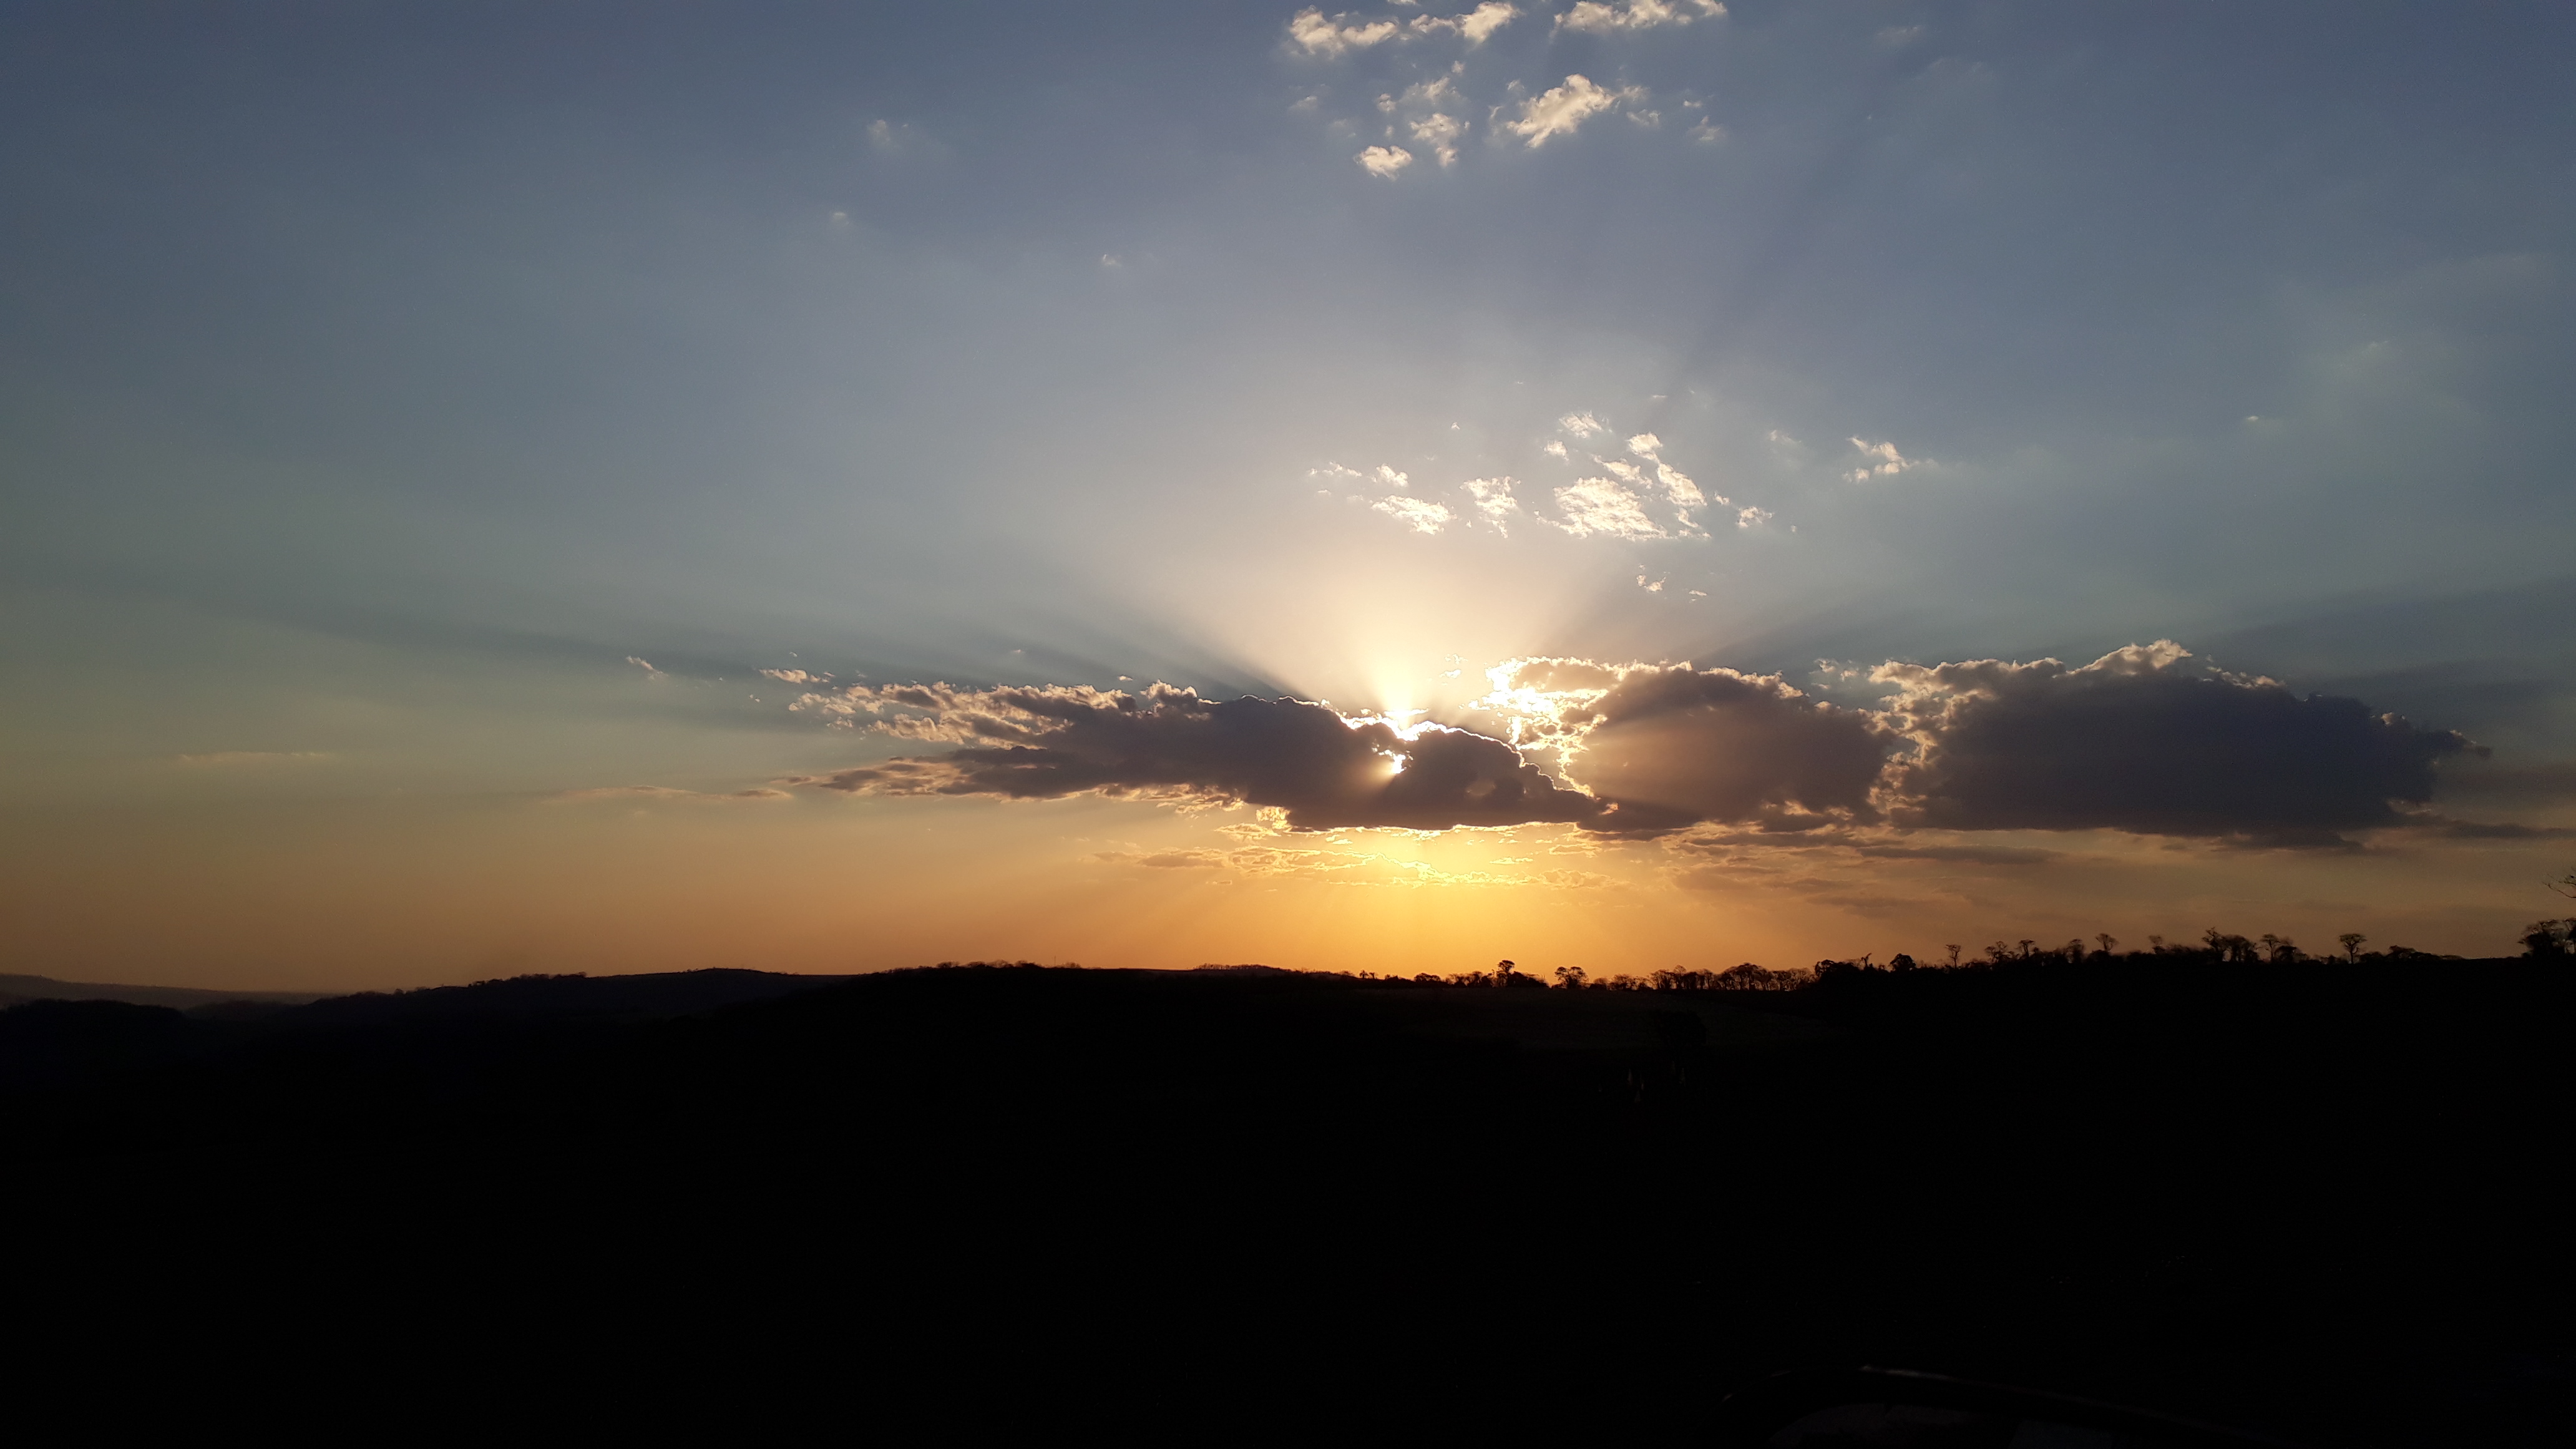
clouds, mountains, sky, sunset, cloud, horizon, atmosphere, sun, daytime, sunrise, morning, sunlight, evening, afterglow, dawn, tree, dusk, meteorological phenomenon, cumulus, landscape, ecoregion, calm, computer wallpaper, field